2025 Bicester Motion fire

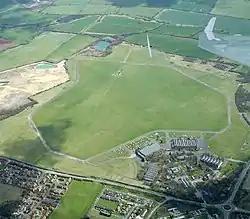
Bicester Airfield in Bicester, Oxfordshire (pictured 2005)

The fire broke out at around 18:39 BST on 15 May 2025. The fire was initially attended to by ten fire and rescue crews. Local residents were advised by Oxfordshire Fire and Rescue Service to stay inside and keep doors and windows closed. According to several car groups, the hangar affected was hangar 79, which held Audrey (a restored Bedford 1960s mobile cinema bus), and a 1968 Bristol RELH Red & White coach, along with other vintage vehicles.